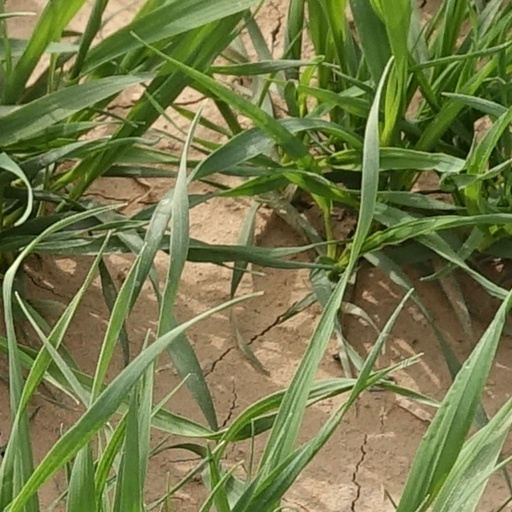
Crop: wheat